River Witham

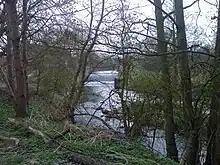
River Witham at Saltersford Bridge 1 mile south of Grantham. This part of the Witham is home to one of the last viable white clawed crayfish populations in the UK.(Credit: Mark A. O'Neill)

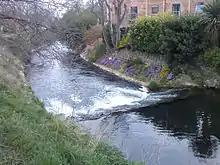
River Witham at New Somerby, Grantham

The Witham's course, which flows to the north and then to the south-east may be the result of glaciation (and possibly isostatic rebound) redirecting older rivers. The source of the river is on high ground near South Witham, Lincolnshire, at around above ordnance datum (AOD). After briefly flowing to the east to reach South Witham, it flows generally north, passing through Colsterworth where it is crossed by the A1 road, which largely follows the line of the river to Newark on Trent. At Great Ponton, it is joined by the Cringle Brook on its left bank, and continues through Grantham, where it has already descended to AOD. After Barkston it turns to the west to pass through Marston. Foston Beck joins on the left bank, and at Long Bennington it resumes its northerly course. Beyond Claypole and near Barnby in the Willows it forms the border between Lincolnshire and Nottinghamshire for about , before passing through an Army training area near Beckingham. The River Brant joins on the right bank, before it passes through North Hykeham to reach Lincoln, where it is only AOD.